Texas A&M–Kingsville Javelinas

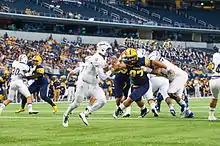
The Javelinas football team in action against the Texas A&M–Commerce Lions in 2014

In early 1929, the school joined the original Texas Intercollegiate Athletic Association (TIAA). By the time the TIAA folded, the "Fighting Javelinas" had won two football championships. Following this, the school competed independently for several years. They moved from competing with junior colleges and teachers' colleges to competing against larger schools throughout the state. One highlight of this period included a football game that pitted the Javelinas against the Aggies of Texas A&M at Kyle Field in College Station. The Javelinas led the game until the Aggies tied it at 14 with three minutes left to play. The game ended in a tie. However, the Javelinas demonstrated that they could hold their own with a large football powerhouse. This further substantiated the team's nickname as "the toughest little team in the nation."